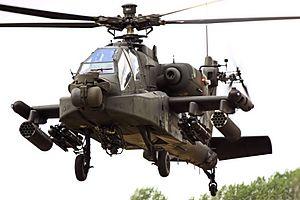
L’AH-64 Apache est un hélicoptère d'attaque tous temps. En 2018, il est construit par Boeing, qui absorba en 1997 la société McDonnell Douglas, qui avait elle-même racheté la société Hughes Aircraft en 1984. Cette dernière l'avait développé pendant la guerre froide afin de stopper les colonnes de chars de combat du pacte de Varsovie en cas de conflit en Europe. Tous les appareils sont produits dans l'usine Boeing de Mesa dans l'Arizona.